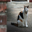
Label: cat